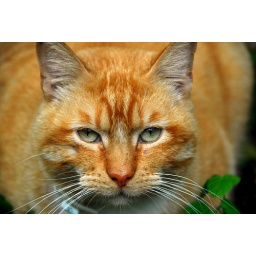
A stray cat that hangs around my house